Chinese polearm

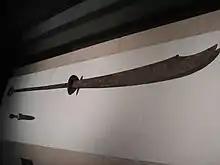
A Song dynasty or Yuan dynasty guandao, an anti-cavalry glaive weapon

Halberds became less common during the Three Kingdoms period due to its weight in comparison to the spear. However idiosyncratic weapons such as double ended halberds, one handed halberds, or paired halberds are mentioned to have been used by noteworthy warriors in their biographies.